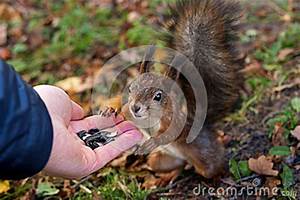
Label: squirrel